Google Express

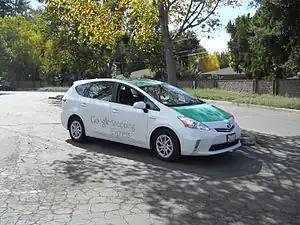
Google Shopping Express vehicle, original livery

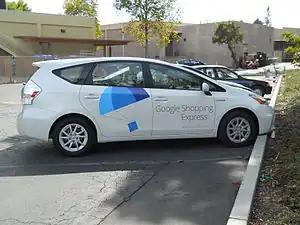
Google Shopping Express vehicle, newer livery

At Google Marketing Live in May 2019, Google announced the integration of Google Express and its more than two thousand partner stores into the new Google Shopping. Google Shopping incorporates the functionality and capabilities of Express plus other pre-existing features of Google Shopping, "" like the ability to compare prices and places to buy from online and offline stores.